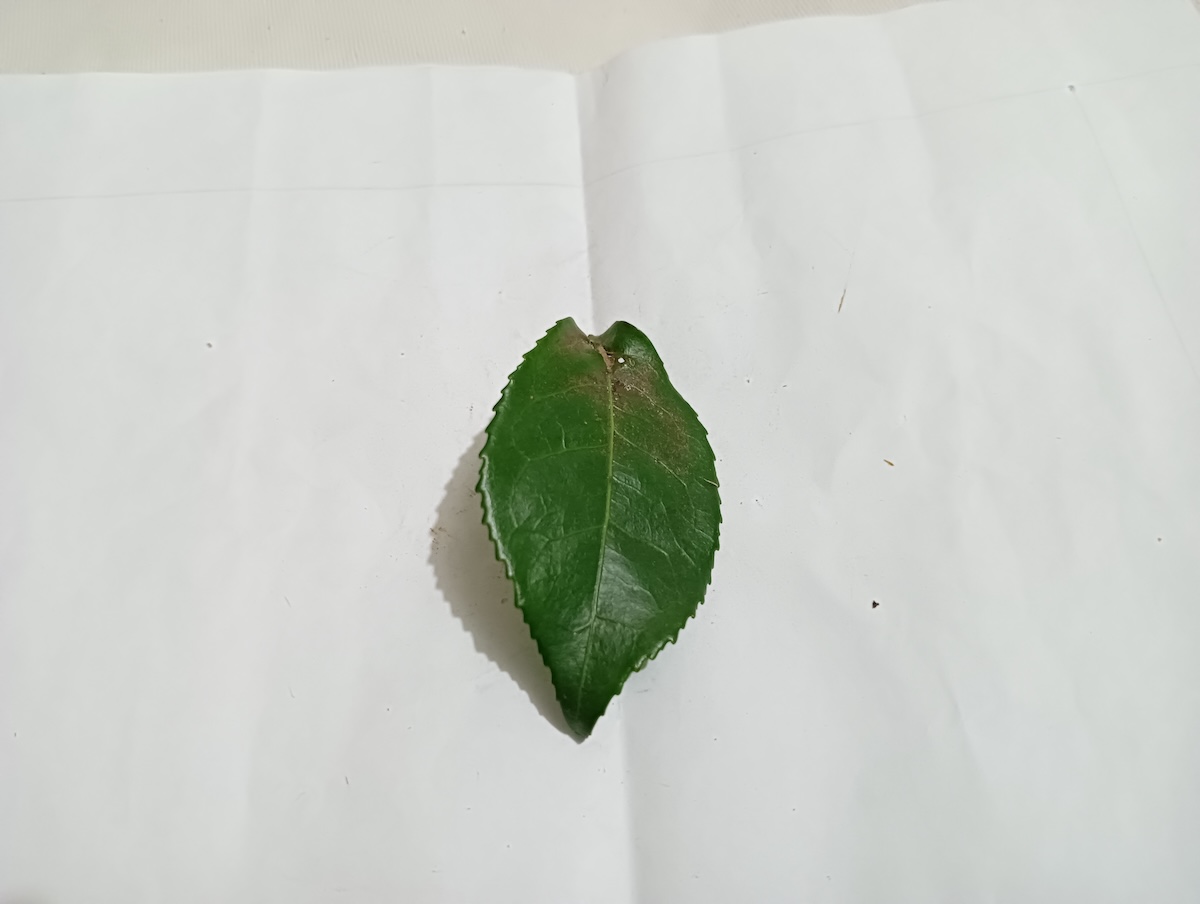
Label: Red spider